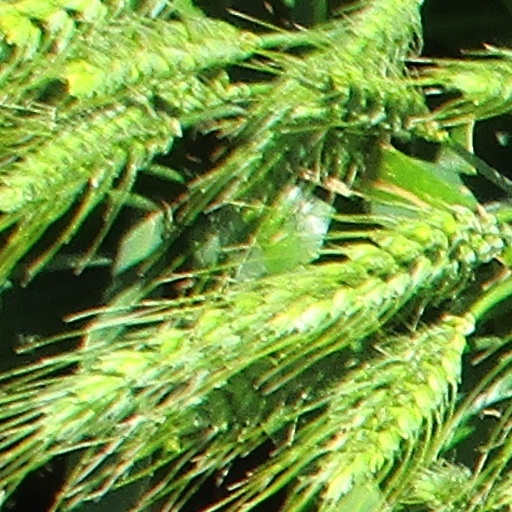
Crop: wheat